Adia Victoria

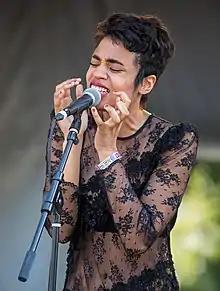
Adia Victoria performing at Austin City Limits Music Festival in 2015

Adia Victoria (born July 22, 1986) is an American singer and songwriter. In addition to playing and writing music, she also writes poetry. She is currently based in Nashville.